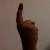
The image shows a hand gesture representing the number 1 in Indian Sign Language.